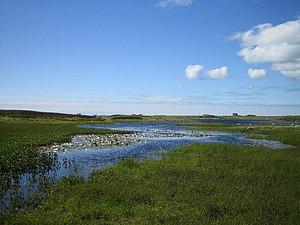
Loch Olabhat près de Griminis à Benbecula, Hébrides extérieures, Écosse